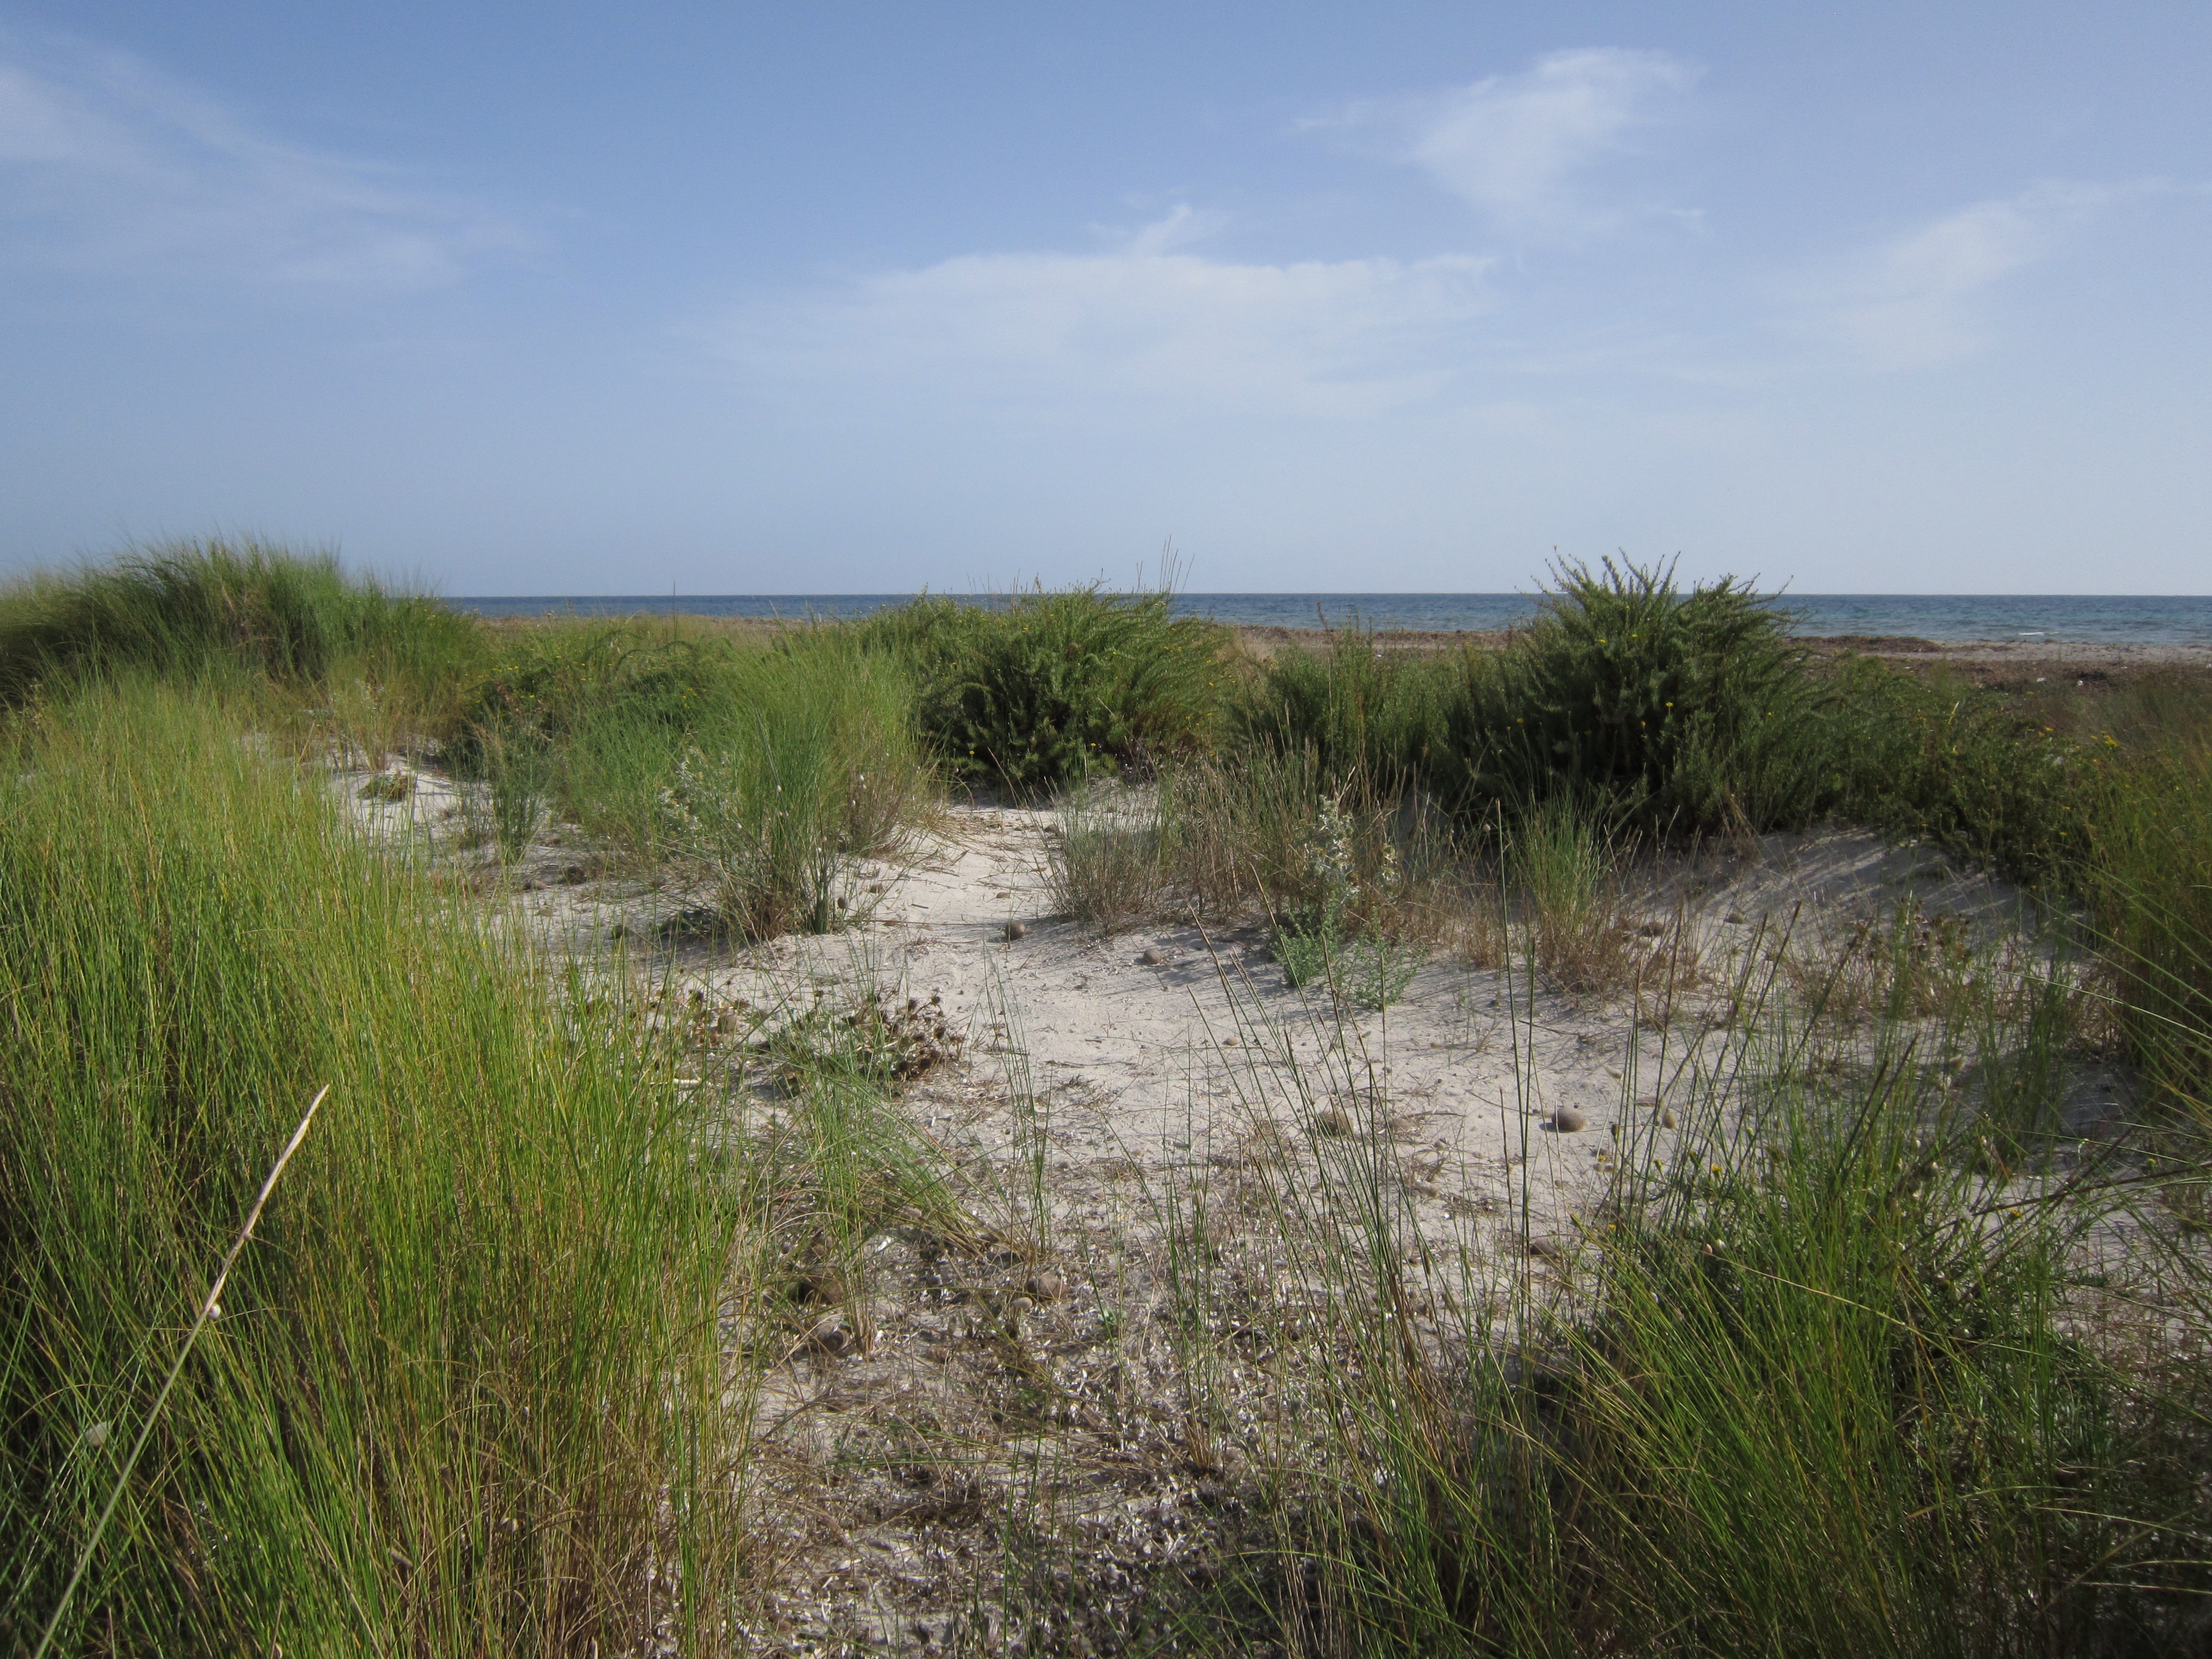
beach, sea, coast, nature, grass, sand, marsh, wilderness, sun, trail, meadow, prairie, dune, wind, sand dune, summer, holiday, terrain, savanna, waterway, plain, grassland, badlands, wetland, bog, habitat, ecosystem, sicily, steppe, salt marsh, landform, natural environment, geographical feature, grass family, land lot